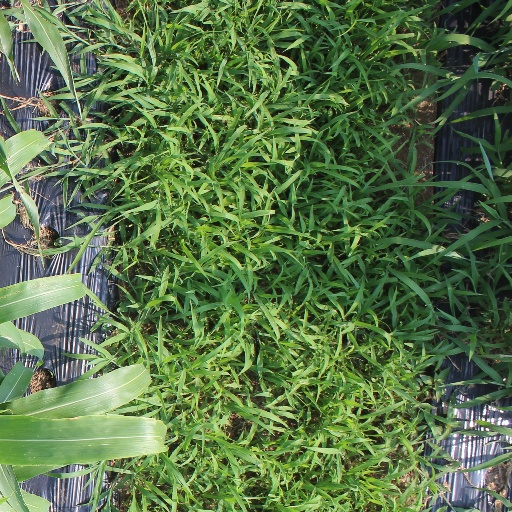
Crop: sorghum